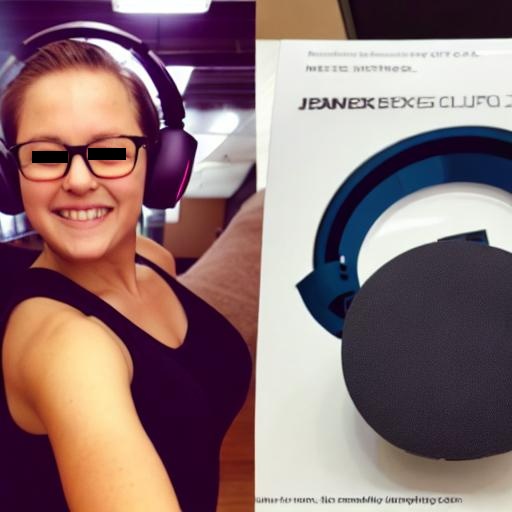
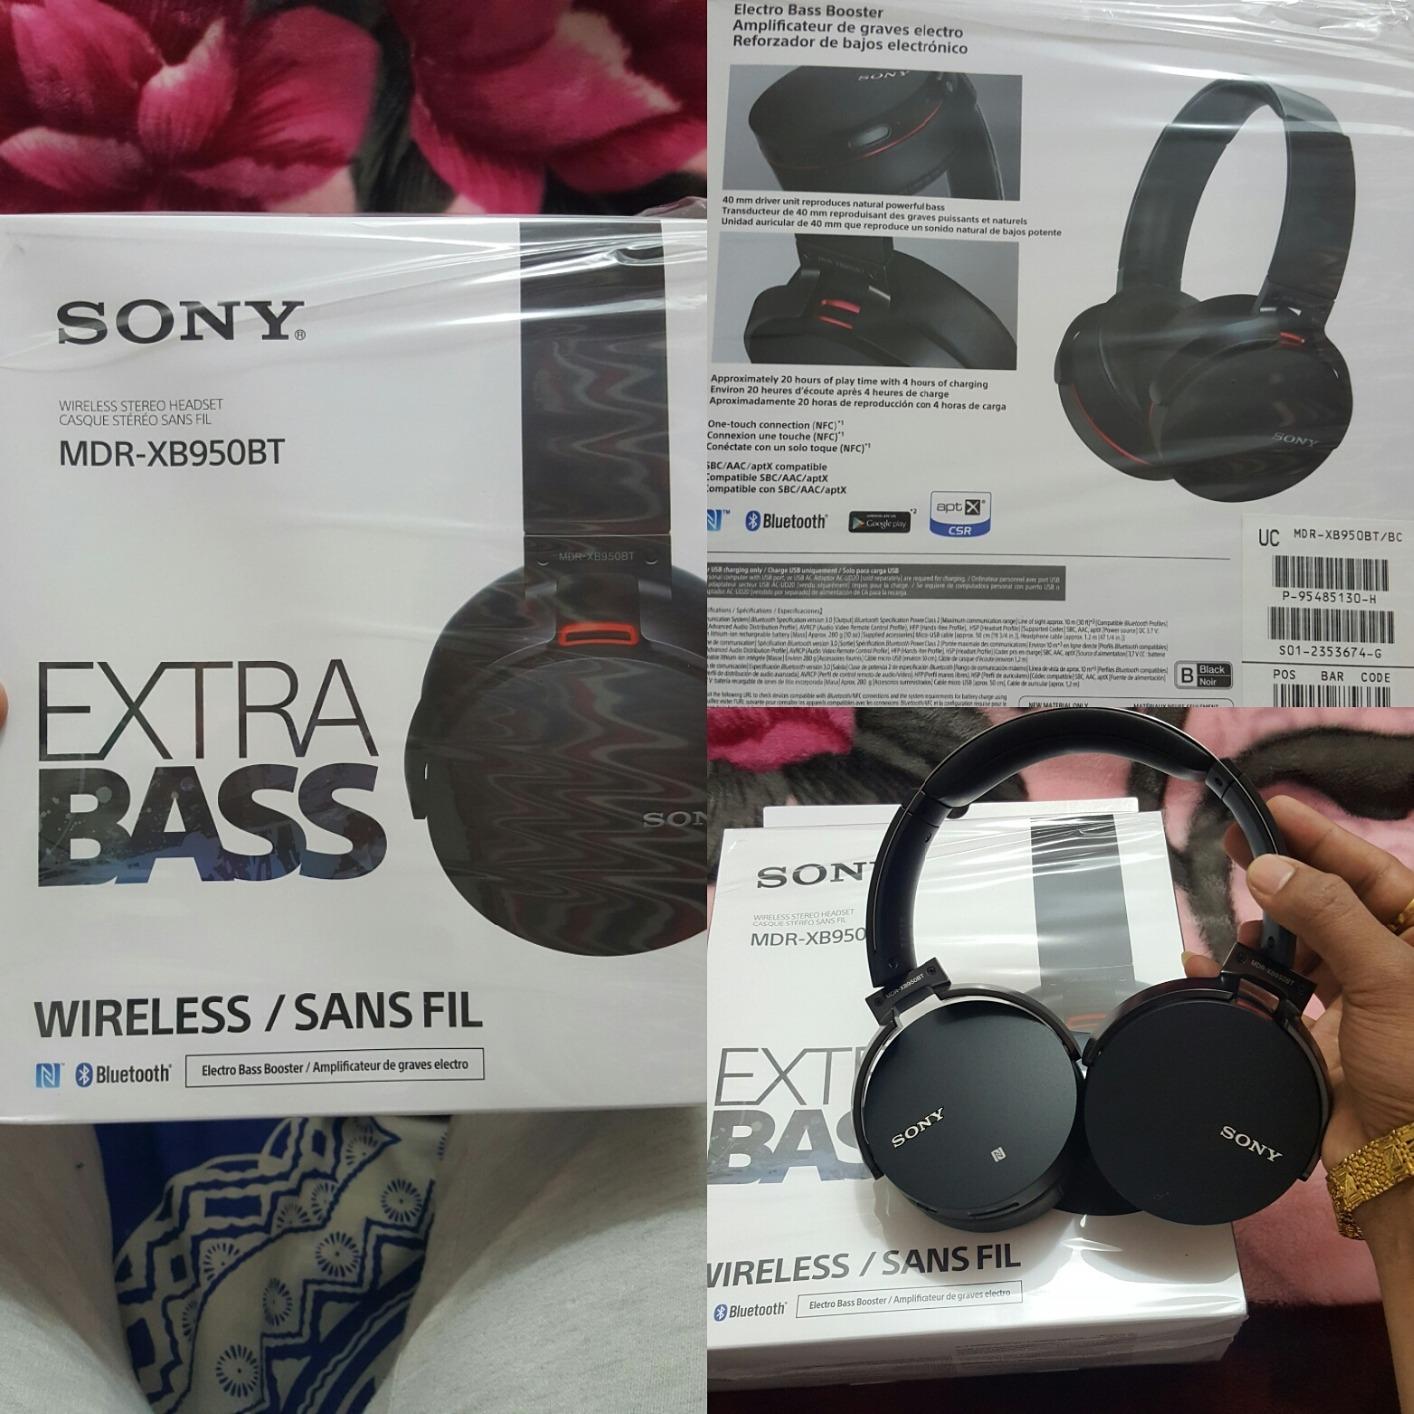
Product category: headphones
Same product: no